John Bishop

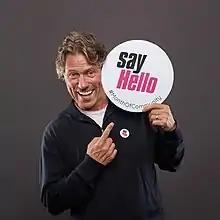
Bishop promotes his "Say Hello" campaign in 2022

In 2012, Bishop completed a triathlon from Paris to London in five days to raise money for the BBC charity Sport Relief. His "week of hell" began at the Eiffel Tower on 27 February, where he cycled to Calais. The next day, he rowed across the English Channel as part of a team including Davina McCall, Andrew Flintoff, and Denise Lewis, then ran from Dover to London in three days, finishing in Trafalgar Square on 2 March. On 23 March, during the Sport Relief telethon, it was announced that his efforts had raised £4.2 million. Also in 2012, he took part in The Justice Collective for their cover of The Hollies single "He Ain't Heavy, He's My Brother" for charities in aid of Hillsborough disaster victims. On 27 May 2012, he took part in the Soccer Aid match for Unicef, playing for the England team, who won 3–1 against the Rest of the World.